Jimmy Olsen (wrestler)

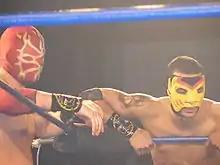
Equinox (left) with Helios in April 2010

The year began with the formal announcement of Olsen, Dorado and Helios as a full-time unit in Chikara, dubbed The Future Is Now. Things got even better for Olsen when on January 25, 2009, he finally defeated Vin Gerard, this time in a ladder match, to become the new Chikara Young Lions Cup Champion. He opted to remain wrestling as Equinox in Chikara, due to the success the mask had brought him. On March 14, 2009, in Binghamton, New York, Jimmy Olsen defeated Slyck Wagner Brown and "Main Event" Jason Axe inside a steel cage to become the 2CW Heavyweight Champion. Olsen suffered a broken foot in May 2009 that kept him out of the ring. He lost the 2CW Title to Jason Axe on June 5. Olsen held the Young Lions Cup until August 2009, when he had to vacate it for the seventh annual Young Lions Cup tournament. On January 31, 2010, Equinox and Dorado joined forces with Mike Quackenbush and Jigsaw in an eight-man tag team match against Bruderschaft des Kreuzes (Claudio Castagnoli, Ares, Tursas and a mystery partner). However, during the match Dorado turned on Equinox and revealed himself as the mystery member of BDK, who wound up winning the match, when Castagnoli pinned Dorado's replacement in Quackenbush's team, Eddie Kingston. On March 20 at "Wit, Verve, and a Bit o' Nerve" Olsen was defeated by Dorado in a singles match. In May 2010, during the "Aniversario" weekend, Equinox and Helios first defeated Dorado and his BDK teammate Tim Donst in a tag team match and then won a four-team elimination match to earn the three points needed in order to challenge for the Campeonatos de Parejas. Equinox and Helios received their title shot on June 27 at "Faded Scars and Lines", but were defeated by the defending champions BDK (Ares and Claudio Castagnoli) in two straight falls after a pre–match assault.